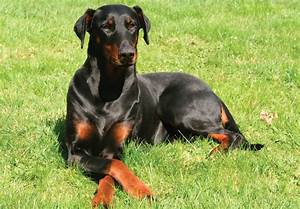
Label: dog